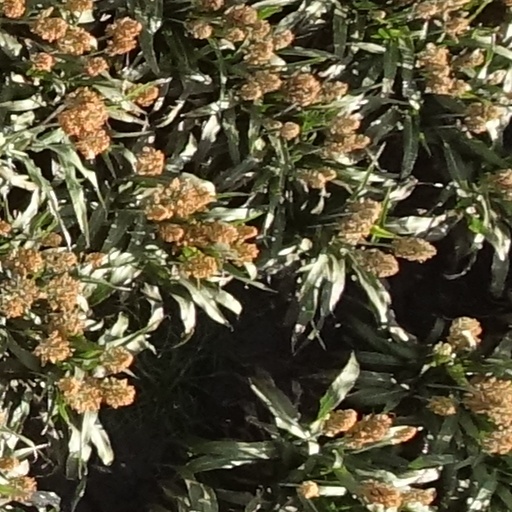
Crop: sorghum